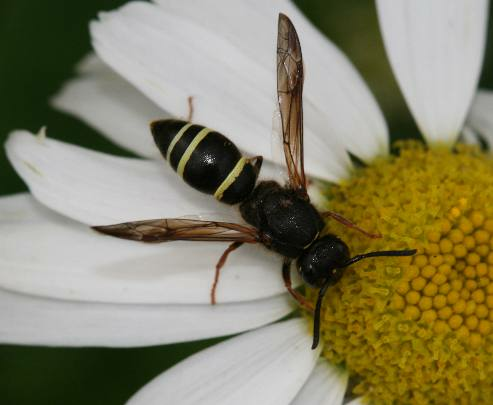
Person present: No